Transport in Aberdeen

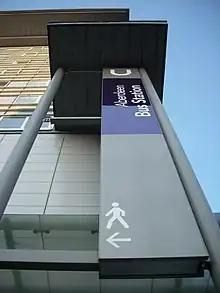
Sign at Aberdeen bus station, Union Square

First Aberdeen have the largest share of routes in the city. They operate a hub-and-spoke network - the majority of routes begin at an outskirt or suburb, run through the city centre (often via at least part of Union Street) and then out to another suburb. For example, route 1 runs from Danestone in the north, to the city centre along Union Street, then out to Garthdee in the south-west. Services run at intervals from approximately every 15 minutes (during the day) to every 30 minutes (in the evening and on Sundays). Many of the routes date back to those formerly operated by trams. When the tram system was closed in the 1950s, the same routes were replaced by diesel buses. Many of these same routes, with minor alterations, still run today. Stagecoach Bluebird also operate a single cross-city route; their route 59 operates between Northfield and Balnagask via the city centre and Aberdeen Royal Infirmary.